Mr. Mime

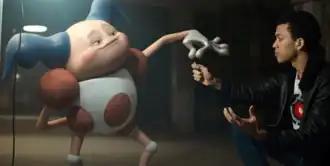
Mr. Mime's scene has been described as a standout in the film and received varied reactions regarding the design

A Mr. Mime appears in the film "Pokémon: Detective Pikachu", being interrogated by the titular character and his partner Tim Goodman, due to being an informant for the latter's father. Completely mute in the film, it communicates through hand gestures and is initially uncooperative until Goodman engages its behavior by gesturing through mime to "set it on fire" by "dousing it with gasoline and a match" if it doesn't cooperate. According to director Rob Letterman, the scene was one of the earliest written for the film, and was inspired by the interrogation scene in the film "Seven". Additionally an actual mime, Trigby, was brought in for consultation and to help rehearse the scene with the actors. The Pokémon Company initially objected to letting the film use the character, feeling Mr. Mime was a poor fit for the film, until Letterman pitched the suggestion directly to their president Tsunekazu Ishihara, who laughed and let them proceed.